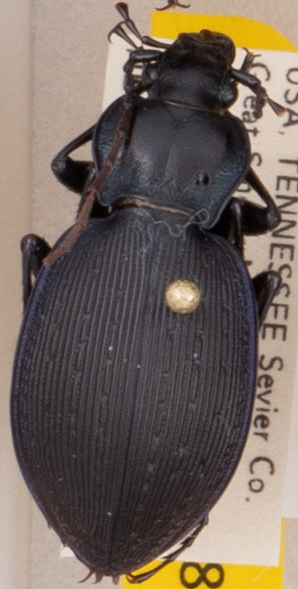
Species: Carabus goryi
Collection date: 2021-06-22
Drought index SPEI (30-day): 0.39
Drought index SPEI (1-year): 0.792
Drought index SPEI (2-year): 2.09